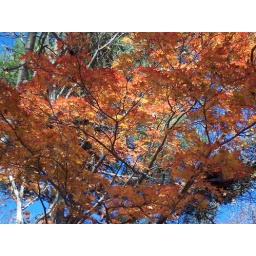
Trees at park near Kitahara mountain house